Poggersdorf

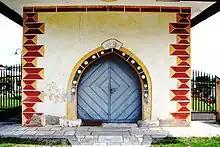
Porticus of the Parish Church of Poggersdorf (Pokrče)

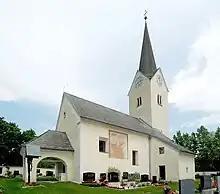
Filial Church of Saint Martin in Leibsdorf (Ličja vas)

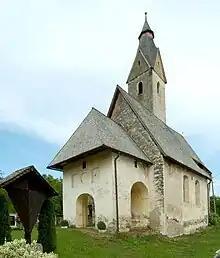
Filial Church of Saint Giles/Aegidius in Linsenberg (Lečja gora)

The eastern part of the Klagenfurt Plain ("Klagenfurter Feld" / "Celovško polje") belonged during history to different centers of power. Until an advanced period of Middle Ages, the ancient Carantanian social group of Slavs respectively Slovenians called the “Edlinger” (in Slovenian “kosezi “) had specific social privileges. It was situated between feudality and farmers and had its own autonomous justice. It is in this tradition that developed for example the lower aristocratic domains of Eibelhof ("Ovčjak") or Wutschein ("Bučinja vas") which gave their names to the respective cadastral land register units.